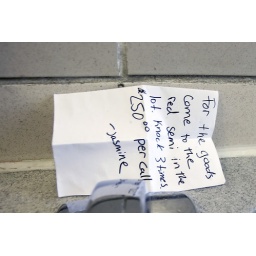
A note on the bathroom sink at a rest area Friday, Sept. 26, 2008, near Whittington, Ill.